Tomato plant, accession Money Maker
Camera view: horizontal (90 deg, fisheye); turntable rotation: 180 degrees
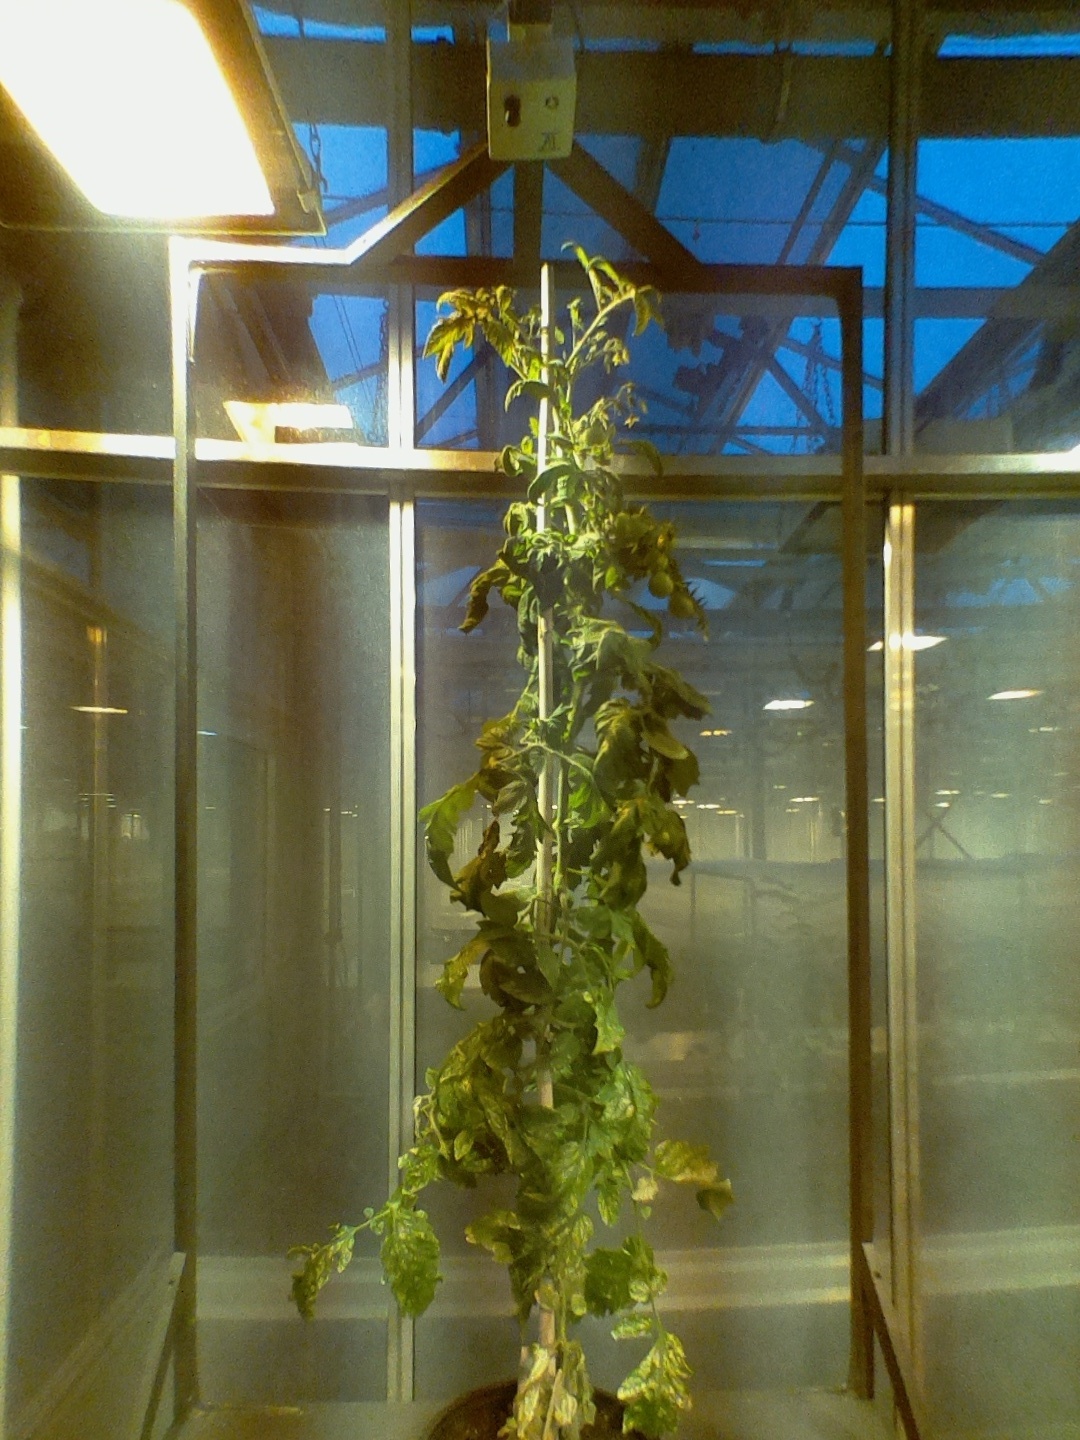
BBCH growth stage 73: 30%-40% of final fruit size